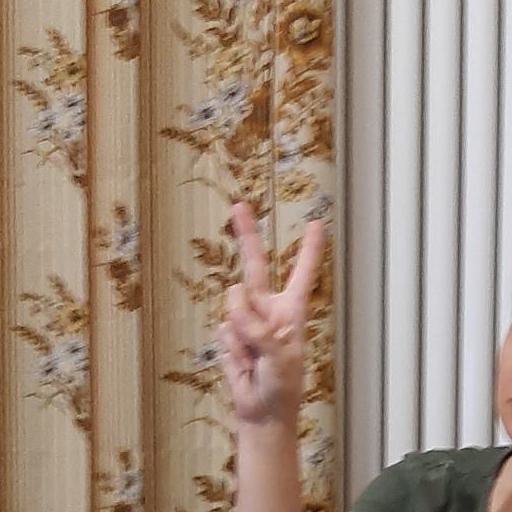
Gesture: peace